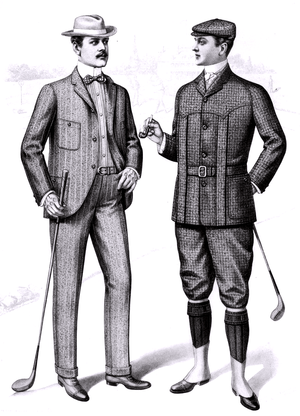
Le sportswear est un courant de mode majeur désignant l'utilisation de vêtements de sport dans un usage détourné. Si ses prémices apparaissent dans les années 1800 avec l'essor des activités sportives et de plein air dans des vêtements du quotidien, les tenues de sport en tant que telles sont établies au milieu de la première moitié du XXᵉ siècle. Le sportswear, ce mélange des genres, joue un rôle considérable dans la mode dès l'après-guerre au milieu du XXᵉ siècle. Des premières bicyclettes, ensuite du tennis, jusqu'aux clubs de fitness des années 1970 puis l'engouement du jogging, la mode de « ville » n'a cessé de d'inspirer de tenues adaptées aux loisirs et aux activités physiques. Au départ, les habits sont revus et corrigés pour permettre une pratique sportive qui n'est qu'un loisir. Mais avec l’émergence de compétitions, année après année, la création de tenues spécifiques par des entreprises spécialisées va se développer, jusqu'à se diffuser dans tous les vestiaires du quotidien.